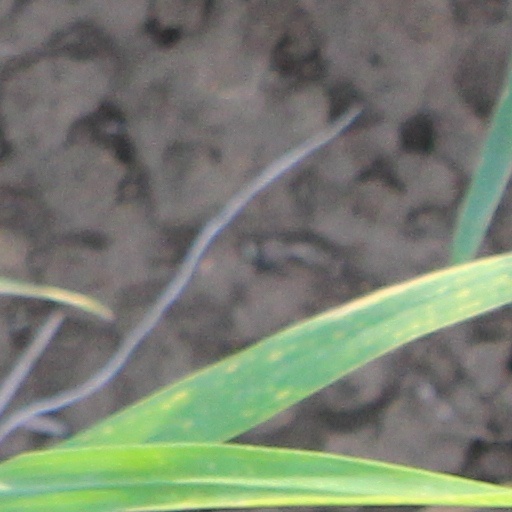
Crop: wheat